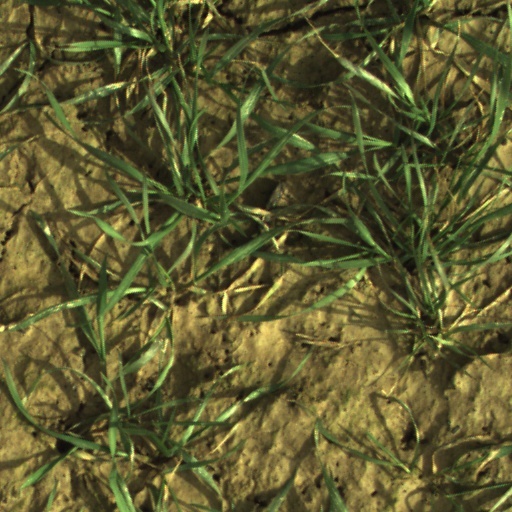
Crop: wheat